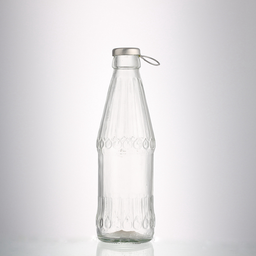
Label: bottles